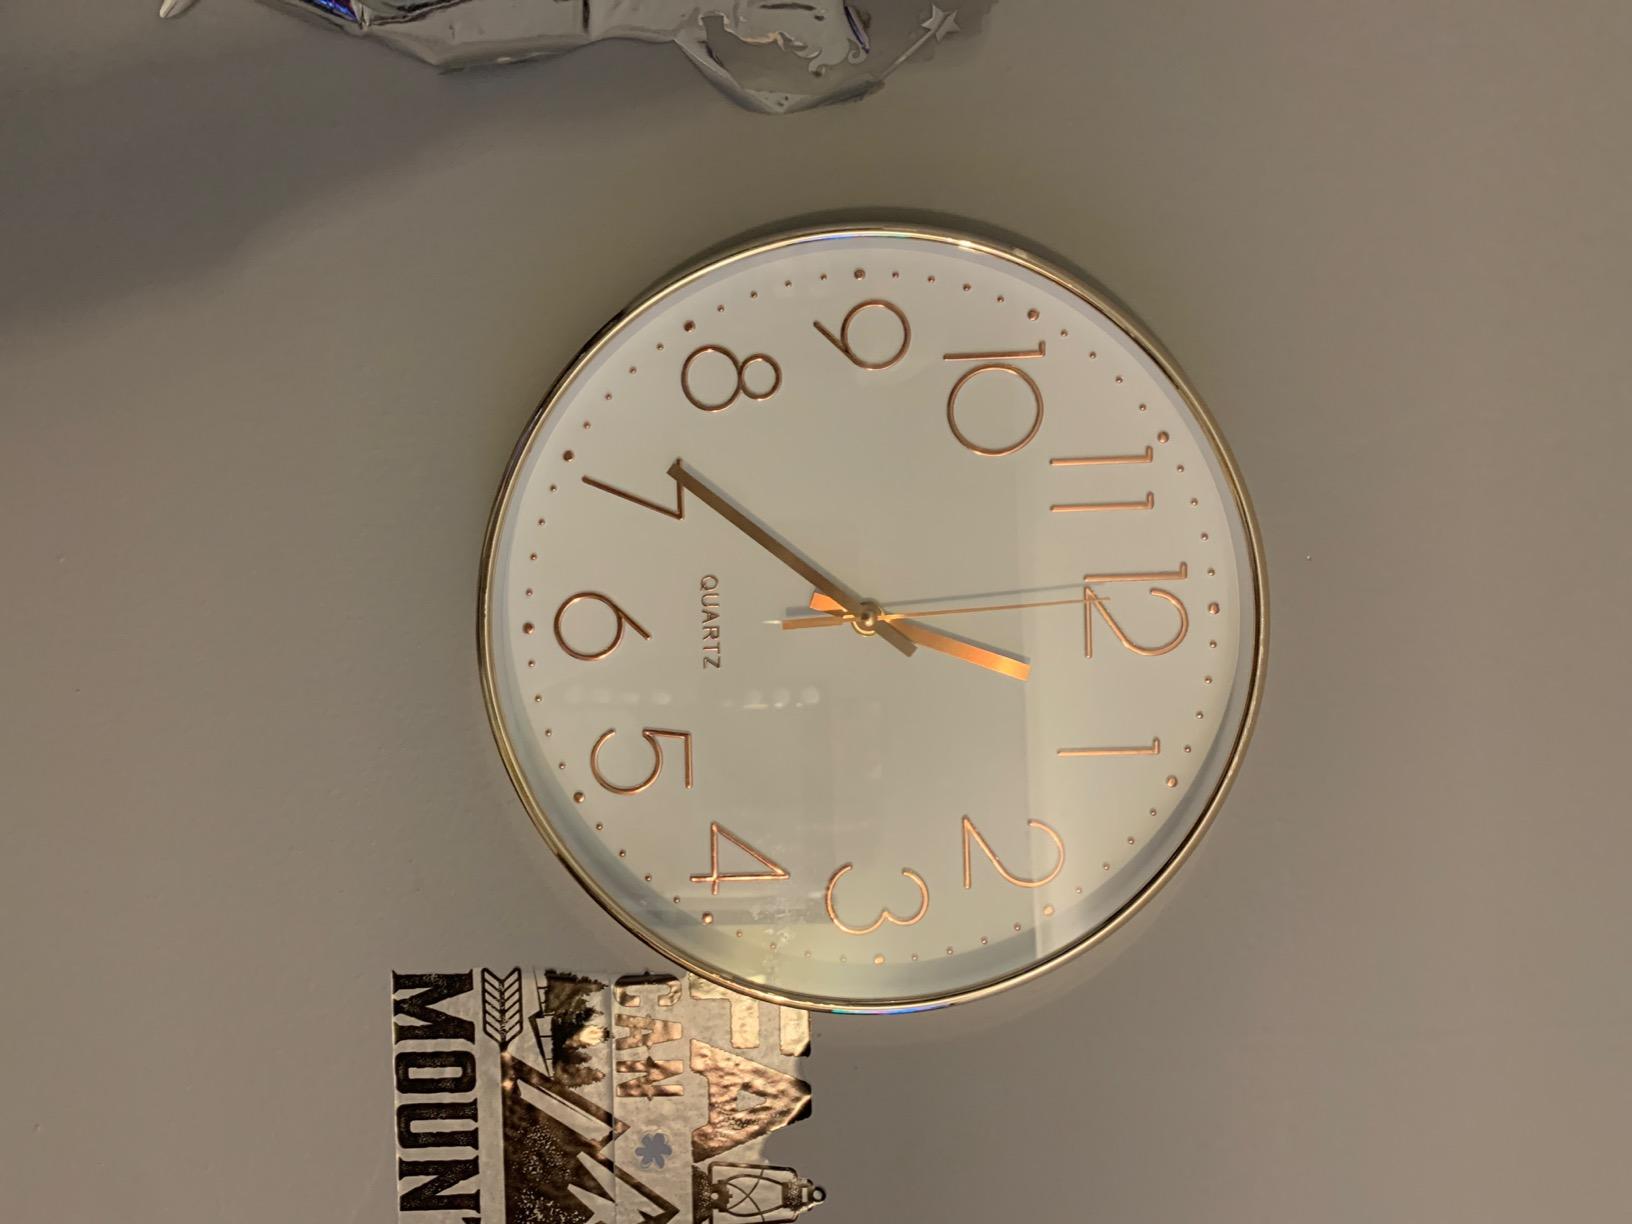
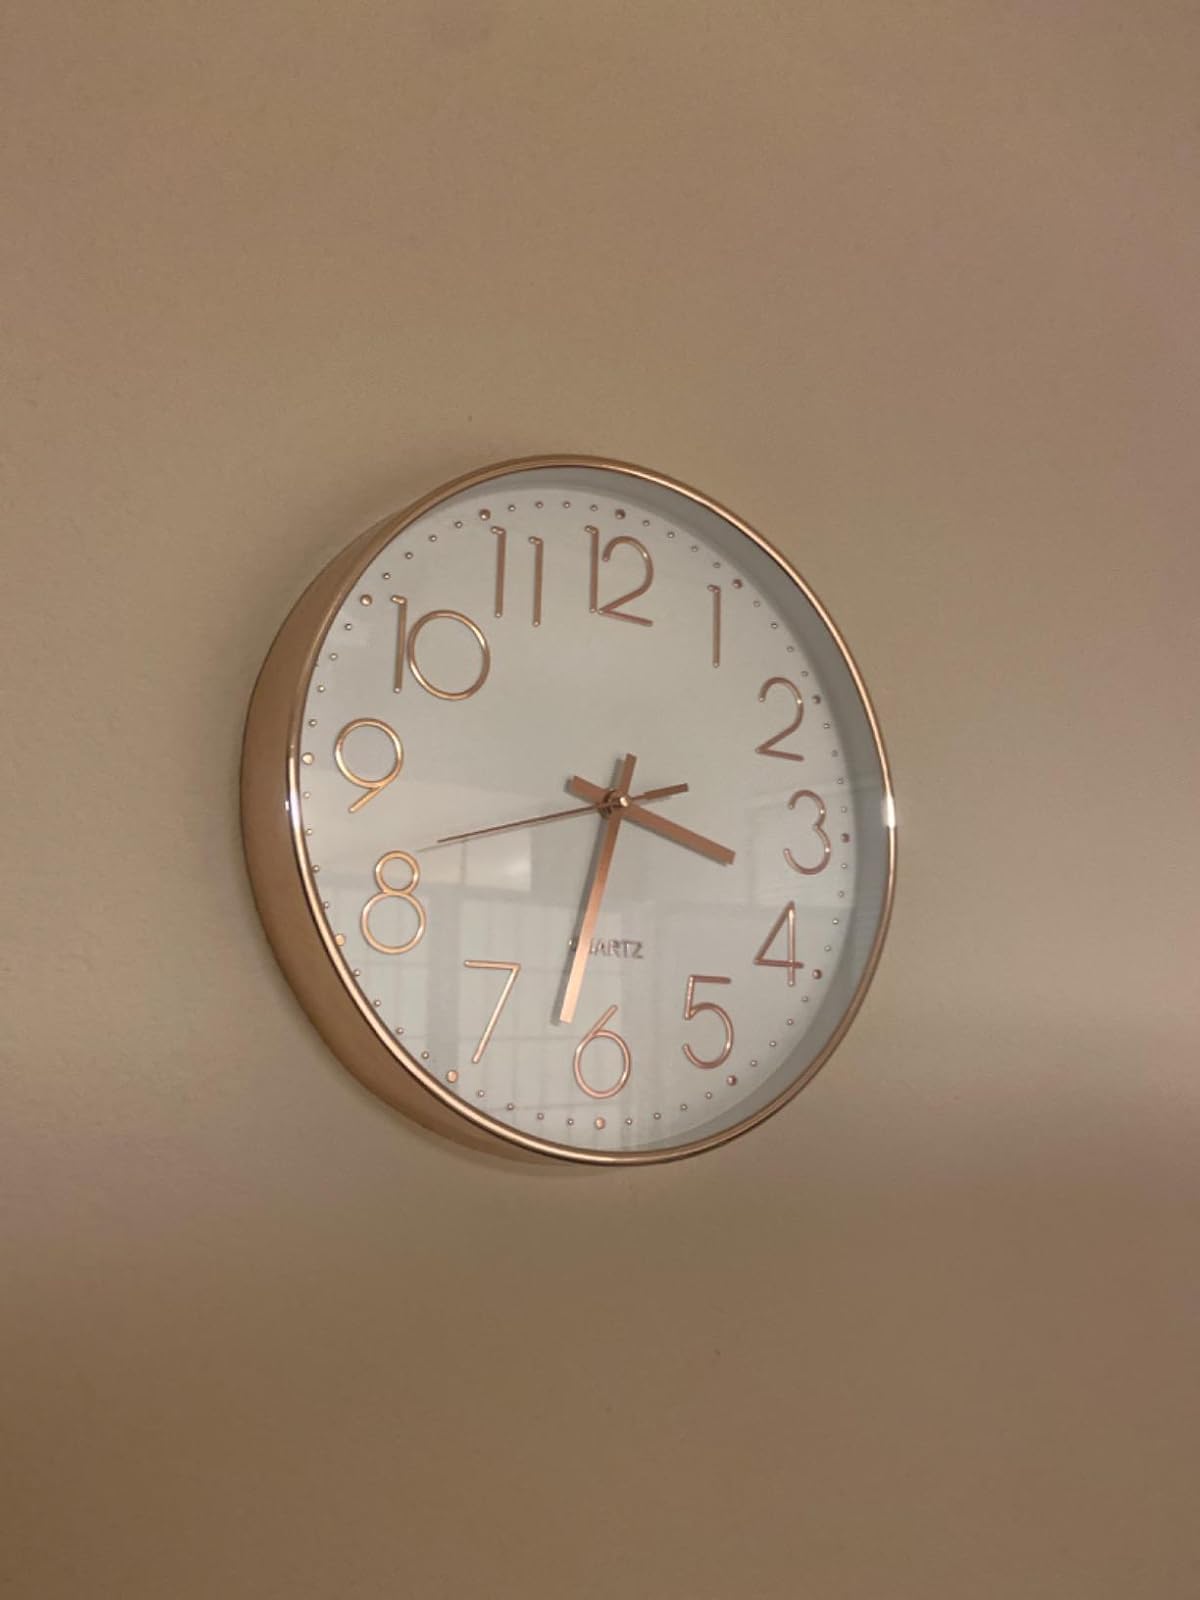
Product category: clock
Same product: yes